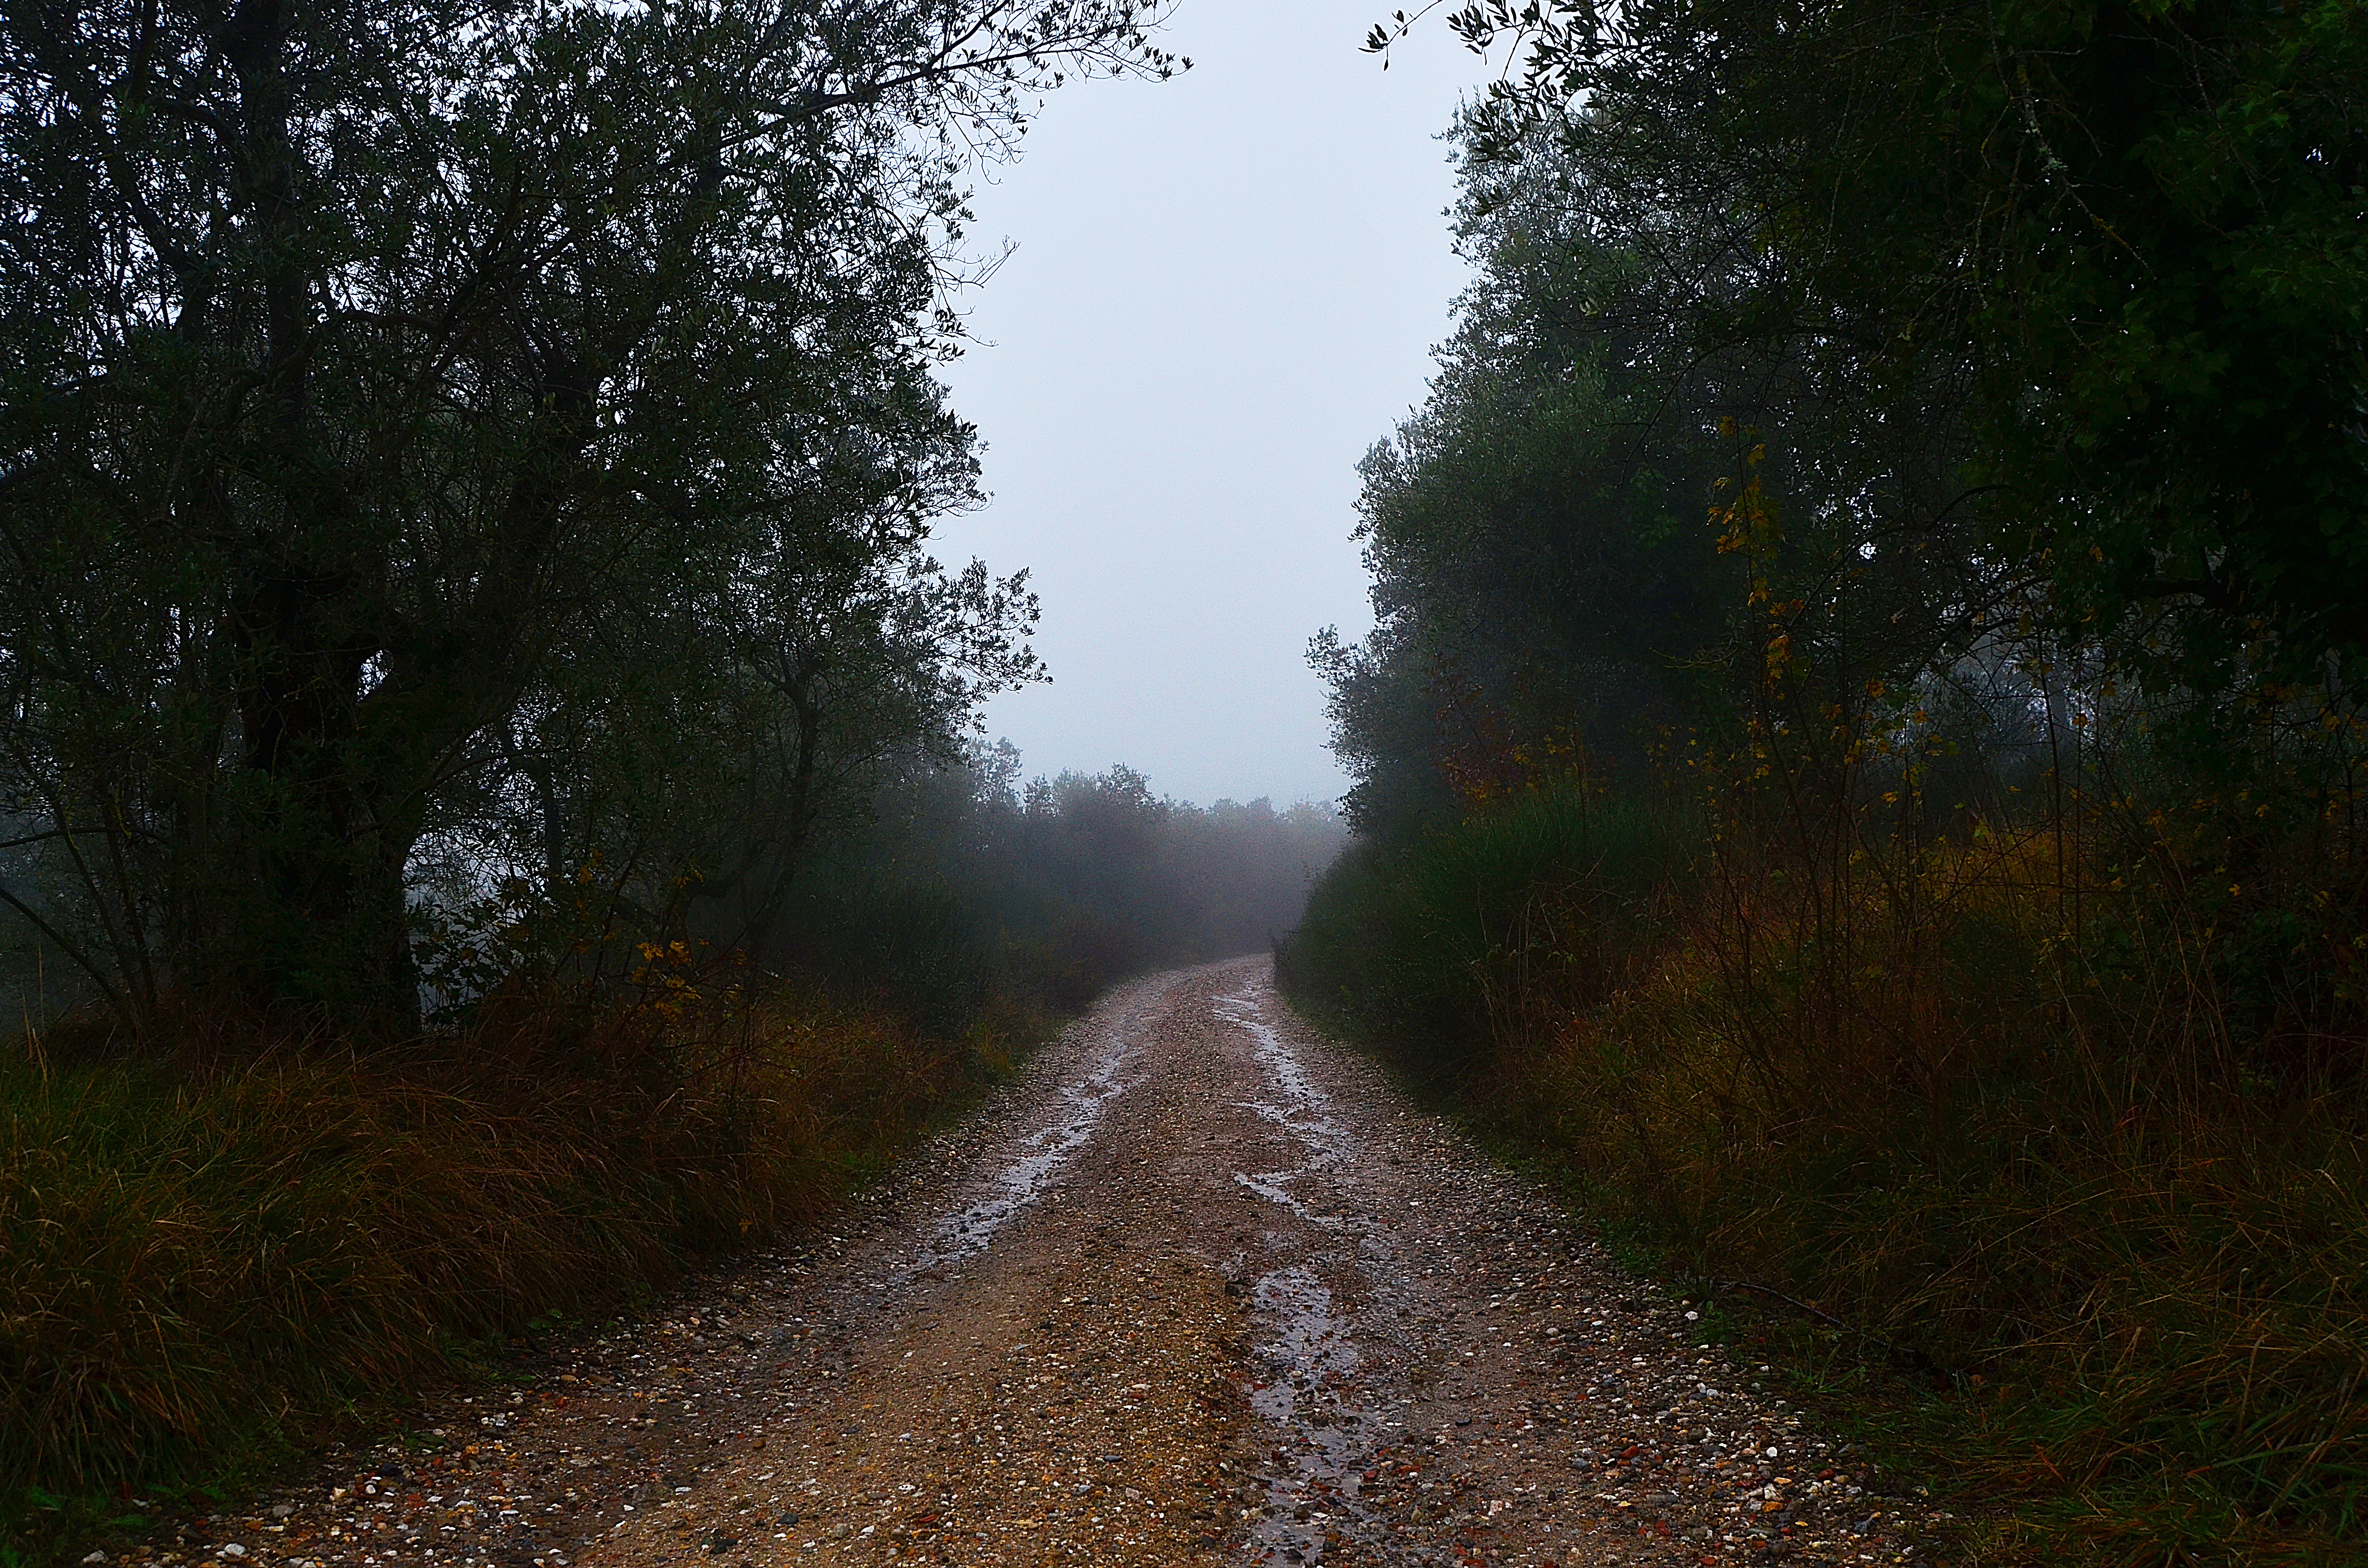
tree, nature, forest, grass, light, fog, road, mist, trail, sunlight, morning, leaf, country road, autumn, weather, italy, tuscany, waterway, trees, pebbles, infrastructure, woodland, habitat, rural area, greens, road to nowhere, dampness, natural environment, atmospheric phenomenon, woody plant, pu estvie